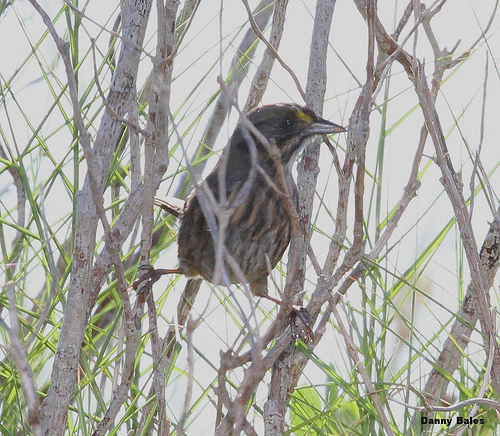
this small little black bird blends in with its environment through its dark, bark patterned feathers and and short black beak.
this is a brown striped bird with a yellow eyebrow.
the bird has a grey belly and abdomen, with the rest of it's body in black and brown streaks.
this is a dark gray bird with black streaks and a yellow eyebrow.
the brown bird has a long, somewhat thick and sharp beak along with dark brown eyes.
this bird has wings that are brown and has a thin bill
this particular bird has a belly that is orange and tan
this bird has a black and yellow crown as well as a white belly
this bird has a small pointy black beak, a brown belly with a black body, and a small yellow splotch near the beak.
this bird has a black pointed bill, with a yellow and black breast.
Species: Seaside Sparrow